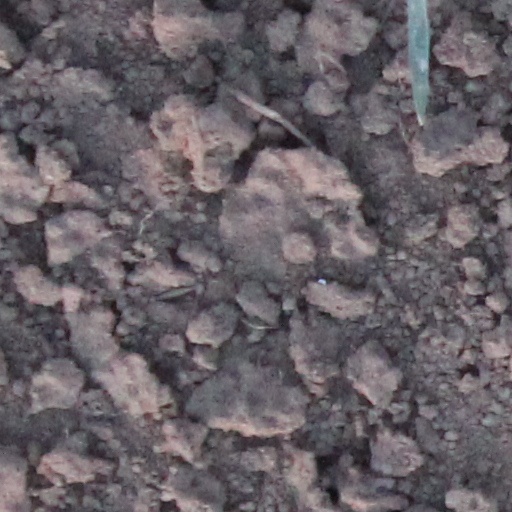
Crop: wheat